Prince-Bishopric of Minden

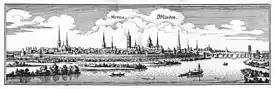
Historic view of Minden around 1647

The Prince-Bishopric of Minden was an ecclesiastical principality of the Holy Roman Empire. It was progressively secularized following the Protestant Reformation when it came under the rule of Protestant rulers, and by the Peace of Westphalia of 1648 given to Brandenburg as the Principality of Minden. It must not be confused with the Roman Catholic diocese of Minden, which was larger, and over which the prince-bishop exercised spiritual authority.